Isle of Doagh

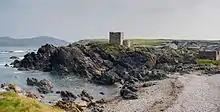
Carrickabraghy Castle

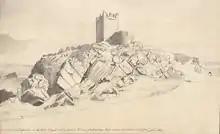
'View of Carrickbrachy in the Isle of Doagh as see looking the way of Traghbraga Bay drawn by Captain Sir Wm Smith in 1802'.

The Isle of Doagh (Irish: "Oileán na Dumhcha", meaning "Isle of the Dune"; also known in English as Doagh Isle or Doagh Island) is a small peninsula in the north of Inishowen on the north coast of County Donegal in Ulster, Ireland. It once was an island. Over time, the channel between Doagh and the mainland silted up and it became joined to the mainland. Nevertheless, the area continued to be referred as the Isle of Doagh or Doagh Island. The area comprises five townlands; Ballymacmoriarty, Carrickabraghy, Carrowreagh, Fegart and Lagacurry. Doagh Island is very near the village of Ballyliffin.